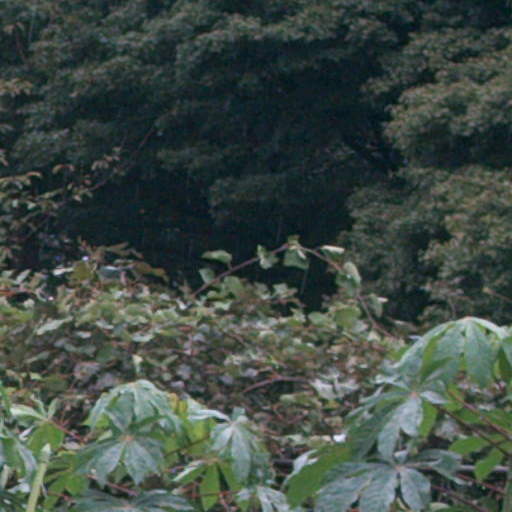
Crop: cassava